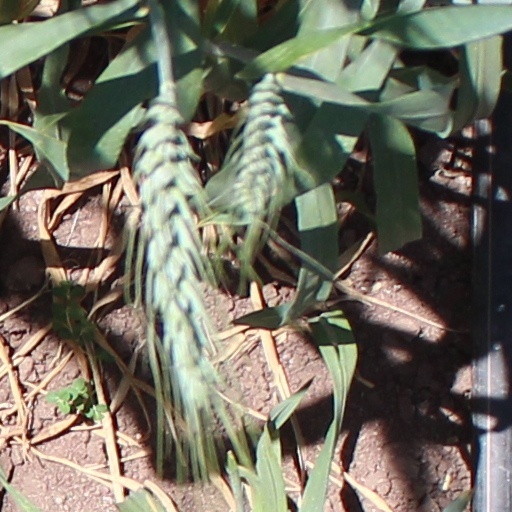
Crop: wheat